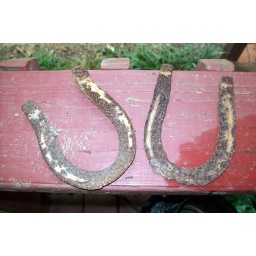
These old horse shoes were found in my yard.